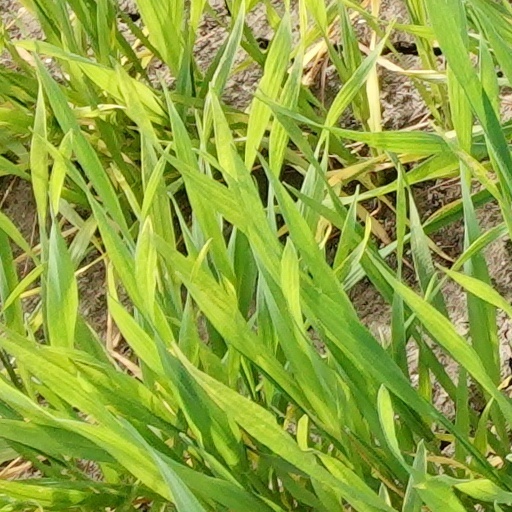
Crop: wheat